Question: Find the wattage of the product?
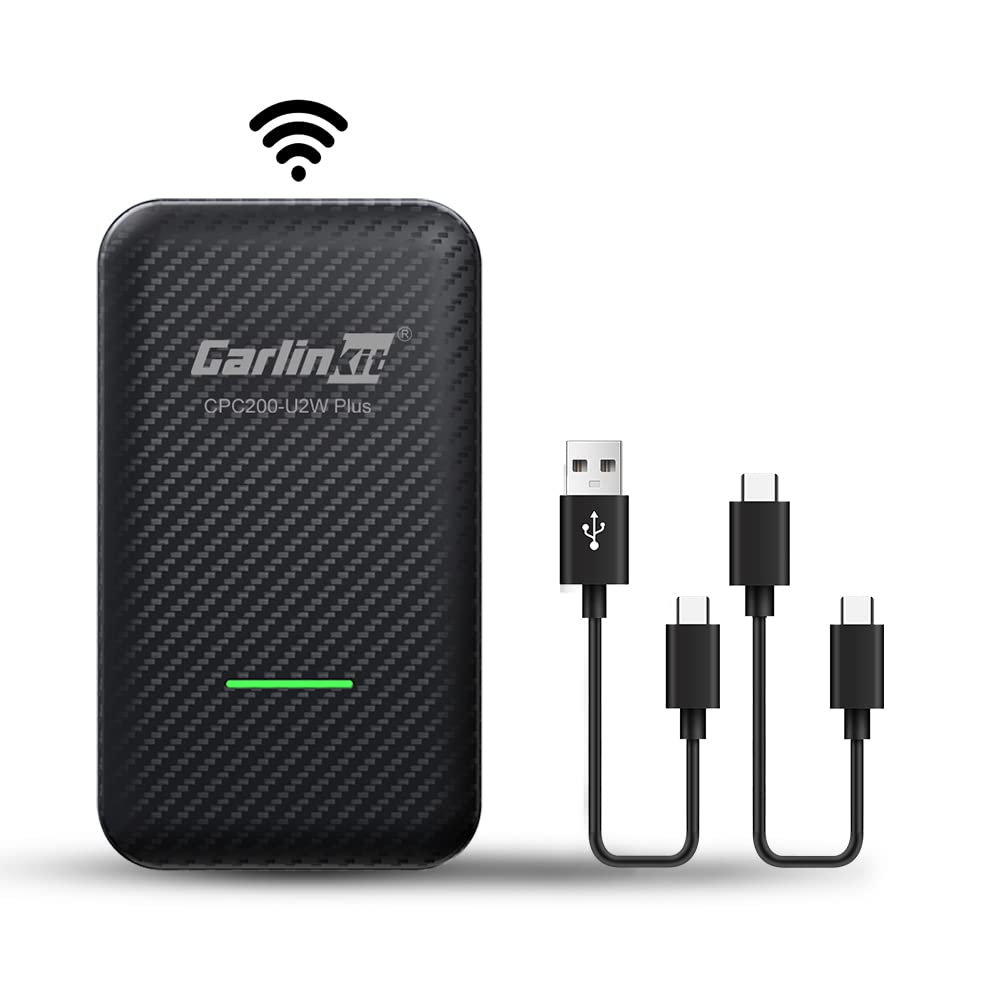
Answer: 2.0 watt